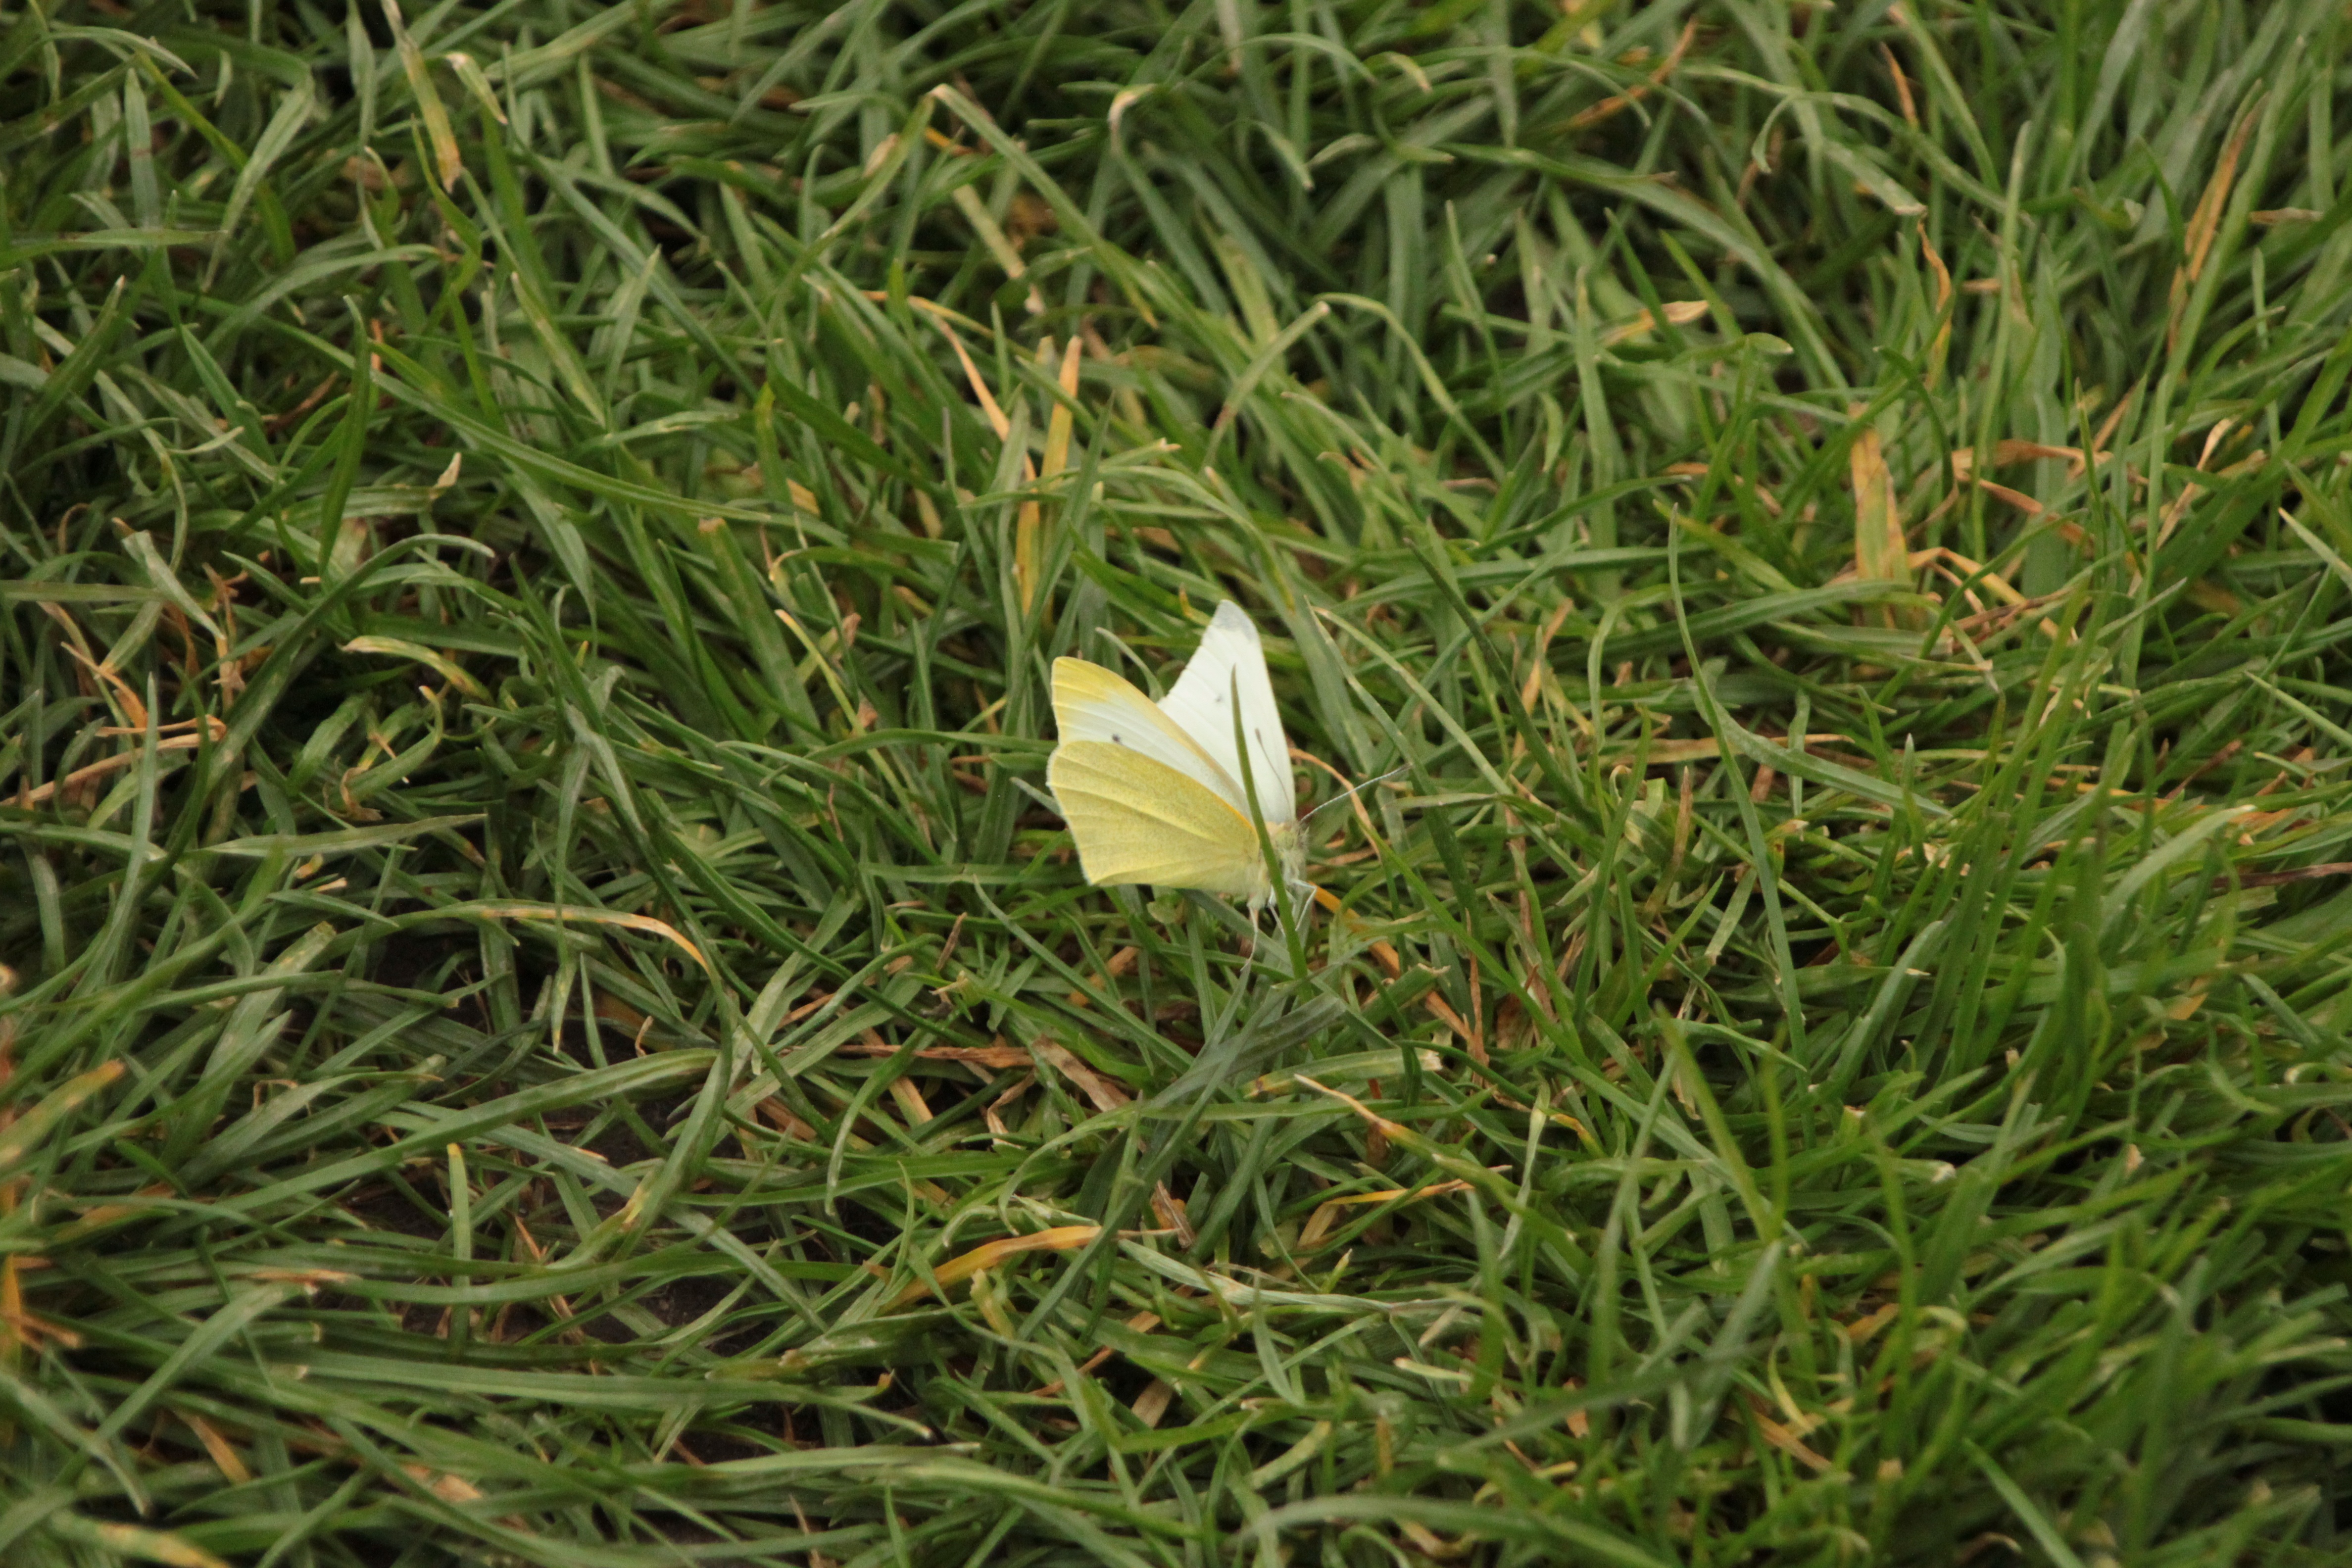
nature, grass, plant, lawn, meadow, leaf, flower, green, insect, botany, butterfly, yellow, garden, flora, blade of grass, macro photography, flowering plant, grass family, land plant